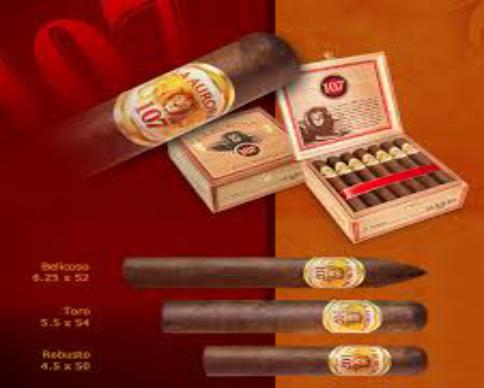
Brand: La Aurora
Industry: Necessities